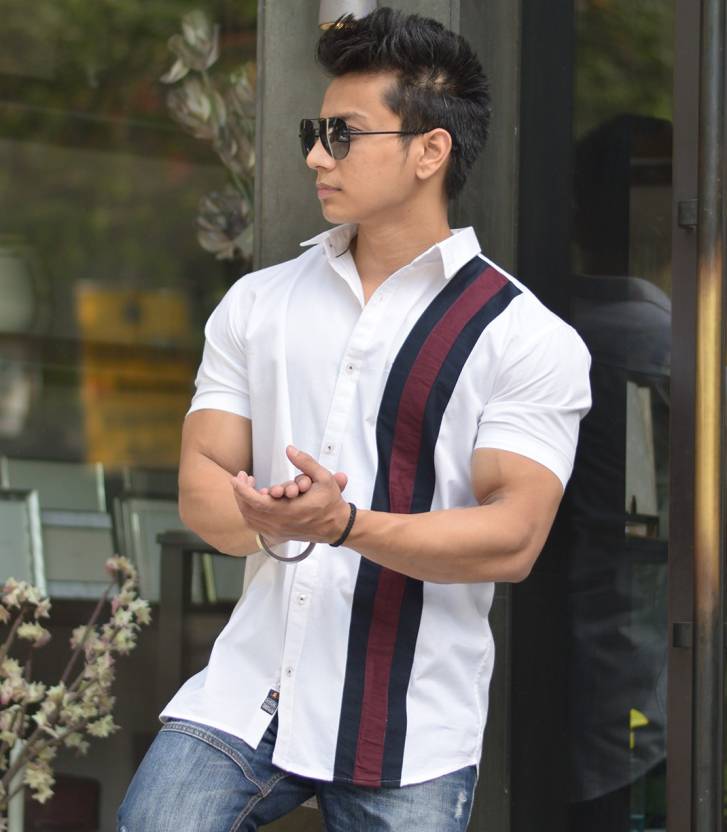
Product: Men Regular Fit Self Design Casual Shirt
Price: ₹424
Colors: White
Pattern: Self Design